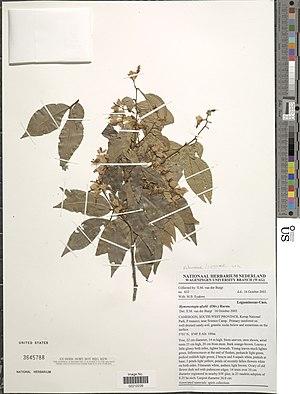
Hymenostegia afzelii (Oliv.) Harms Object Details Biogeographical Region 23 - West-Central Tropical Africa Collector Xander M. van der Burgt Min. Elevation 100 Record Last Modified 4 Aug 2017 Specimen Count 1 Collection Date 16 Oct 2003 Barcode 02212239 USNM Number 3645788 Place Cameroon, South-west province, Korup National Park, P transect, near Science Camp., Cameroon, Africa Published Name Hymenostegia afzelii (Oliv.) Harms Taxonomy Plantae Dicotyledonae Rosales Fabaceae Caesalpinioideae NMNH - Botany Dept. Record ID nmnhbotany_13164144 Usage of Metadata (Object Detail Text) CC0 GUID (Link to Original Record) http://n2t.net/ark:/65665/380077859-59d6-4a41-a214-7f564fafff3a
Adam Afzelius est un botaniste suédois, né le 8 octobre 1750 à Larv dans le Västergötland et mort le 20 janvier 1837 à Uppsala.
Hymenostegia afzelii est une espèce de plantes de la famille des Fabaceae et du genre Hymenostegia, présente en Afrique de l'Ouest et utilisée en médecine traditionnelle.